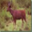
Label: deer